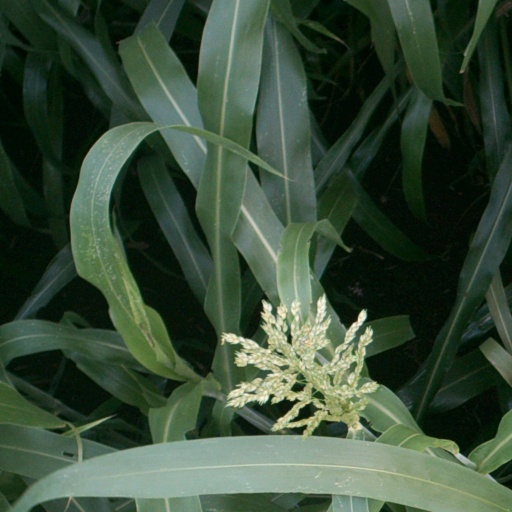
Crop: sorghum